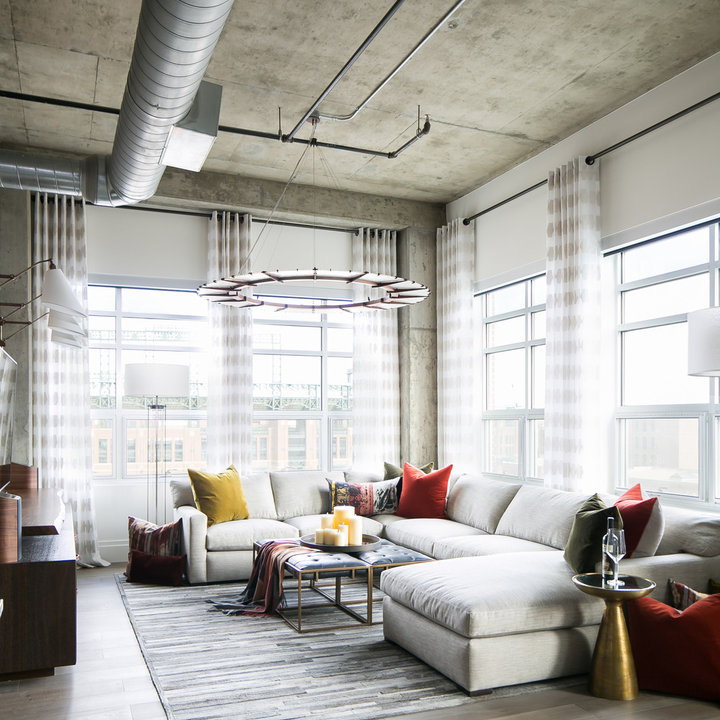
Style: Industrial